The Saddle Buster

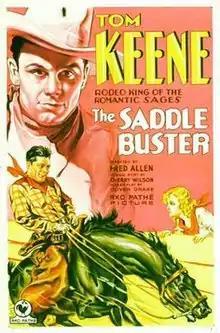
Theatrical poster for the film

The Saddle Buster is a 1932 American pre-Code Western film directed by Fred Allen and starring Tom Keene and Helen Foster.